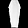
Label: Dress